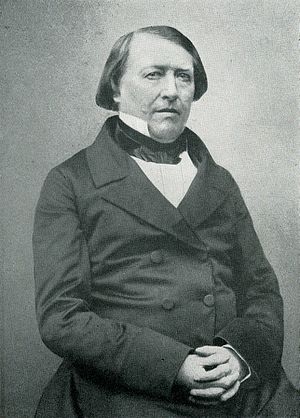
Karl Friedrich Nägelsbach
Karl Friedrich Nägelsbach var en tysk filolog.